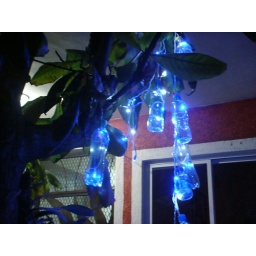
blue lights stuck in plastic bottles